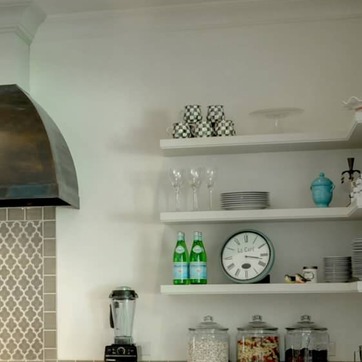
Material: glass